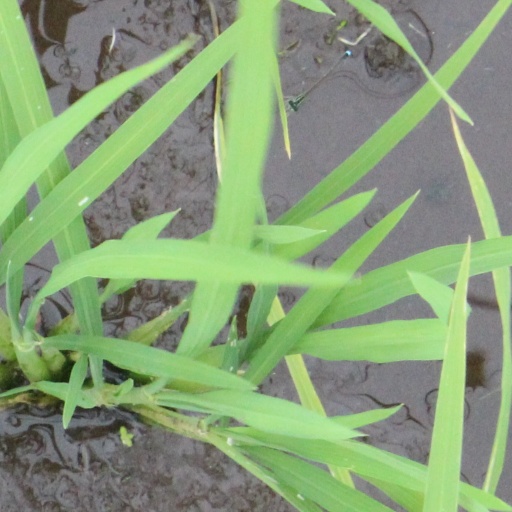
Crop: rice